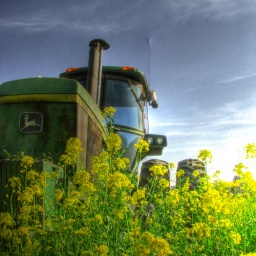
I found this tractor by my house in a big field of wild black mustard flowers.